Newmarket GO Station

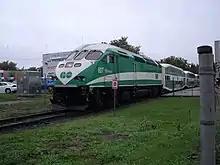
MP40PH powered train at Newmarket

Newmarket station has weekday service consisting of 10 trains southbound to Union Station in the morning, a train northbound to Bradford in the early afternoon, 7 trains northbound to Allandale Waterfront Station in the afternoon and 2 trains northbound to Bradford in the evening and night. At other times, GO bus route 68 operates hourly between Barrie Bus Terminal and Aurora GO Station where passengers can connect to the all-day train service to Toronto.